James Givins

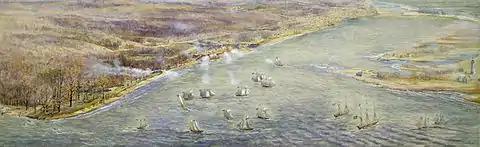
The Battle of York. Givins fought alongside the Mississauga who were the main force to oppose the Americans landing on the shore.

Givins place of birth is unknown, but it has been suggested he was born in Ireland. He may have been related to Henry Hamilton, as John Graves Simcoe referred to him as having been "bred up" by Hamilton. Givins came to Fort Detroit when Hamilton was posted there in 1775. Part of a British unit that seized Fort Vincennes, Indiana, in 1778, Givins was captured by American forces when they retook the post in 1779 and spent two years as a prisoner of war.